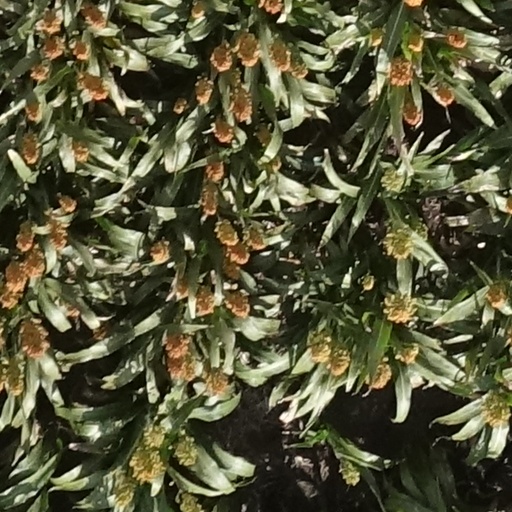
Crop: sorghum